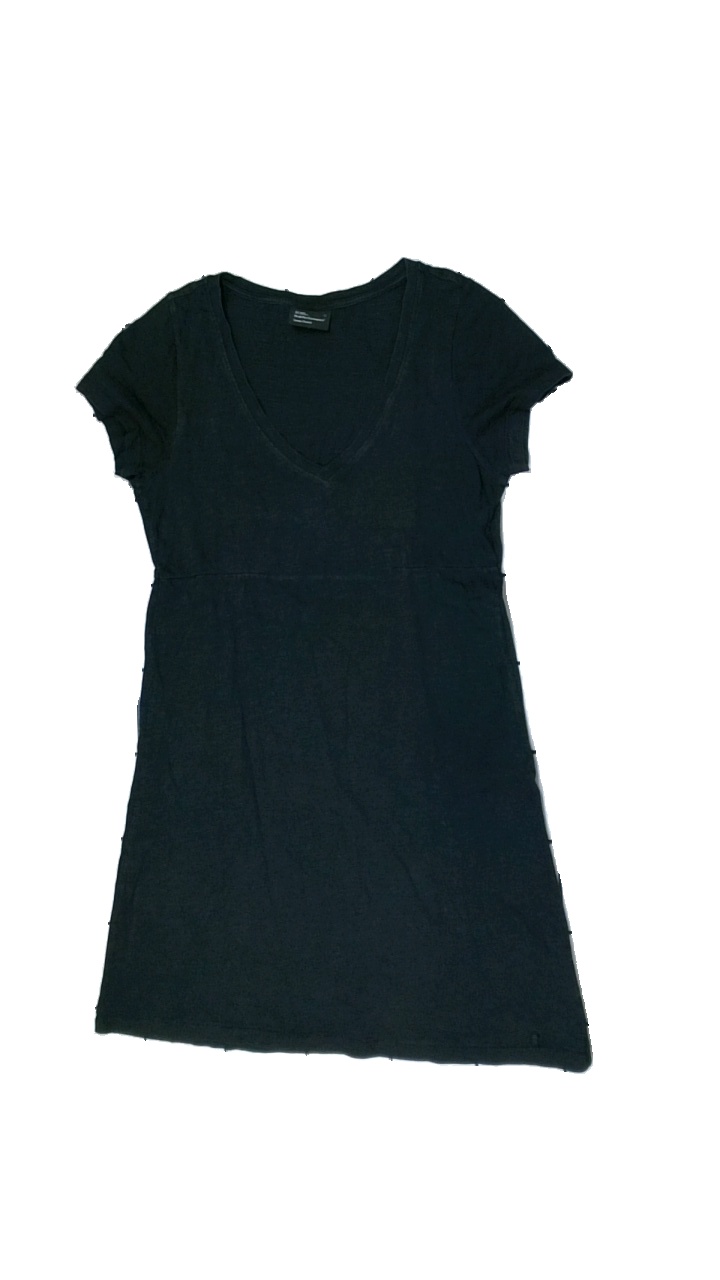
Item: Tunic (Ladies)
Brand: Peak Performance
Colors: Black
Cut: V-collar
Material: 100% cotton
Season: All
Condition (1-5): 3
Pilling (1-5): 4
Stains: Minor
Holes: Minor
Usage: Export
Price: <50